Stationers Park

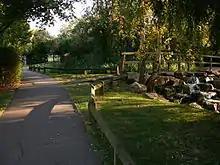

Stationers Park is a 1.5-hectare park between Crouch End, Stroud Green and Harringay, London Borough of Haringey.